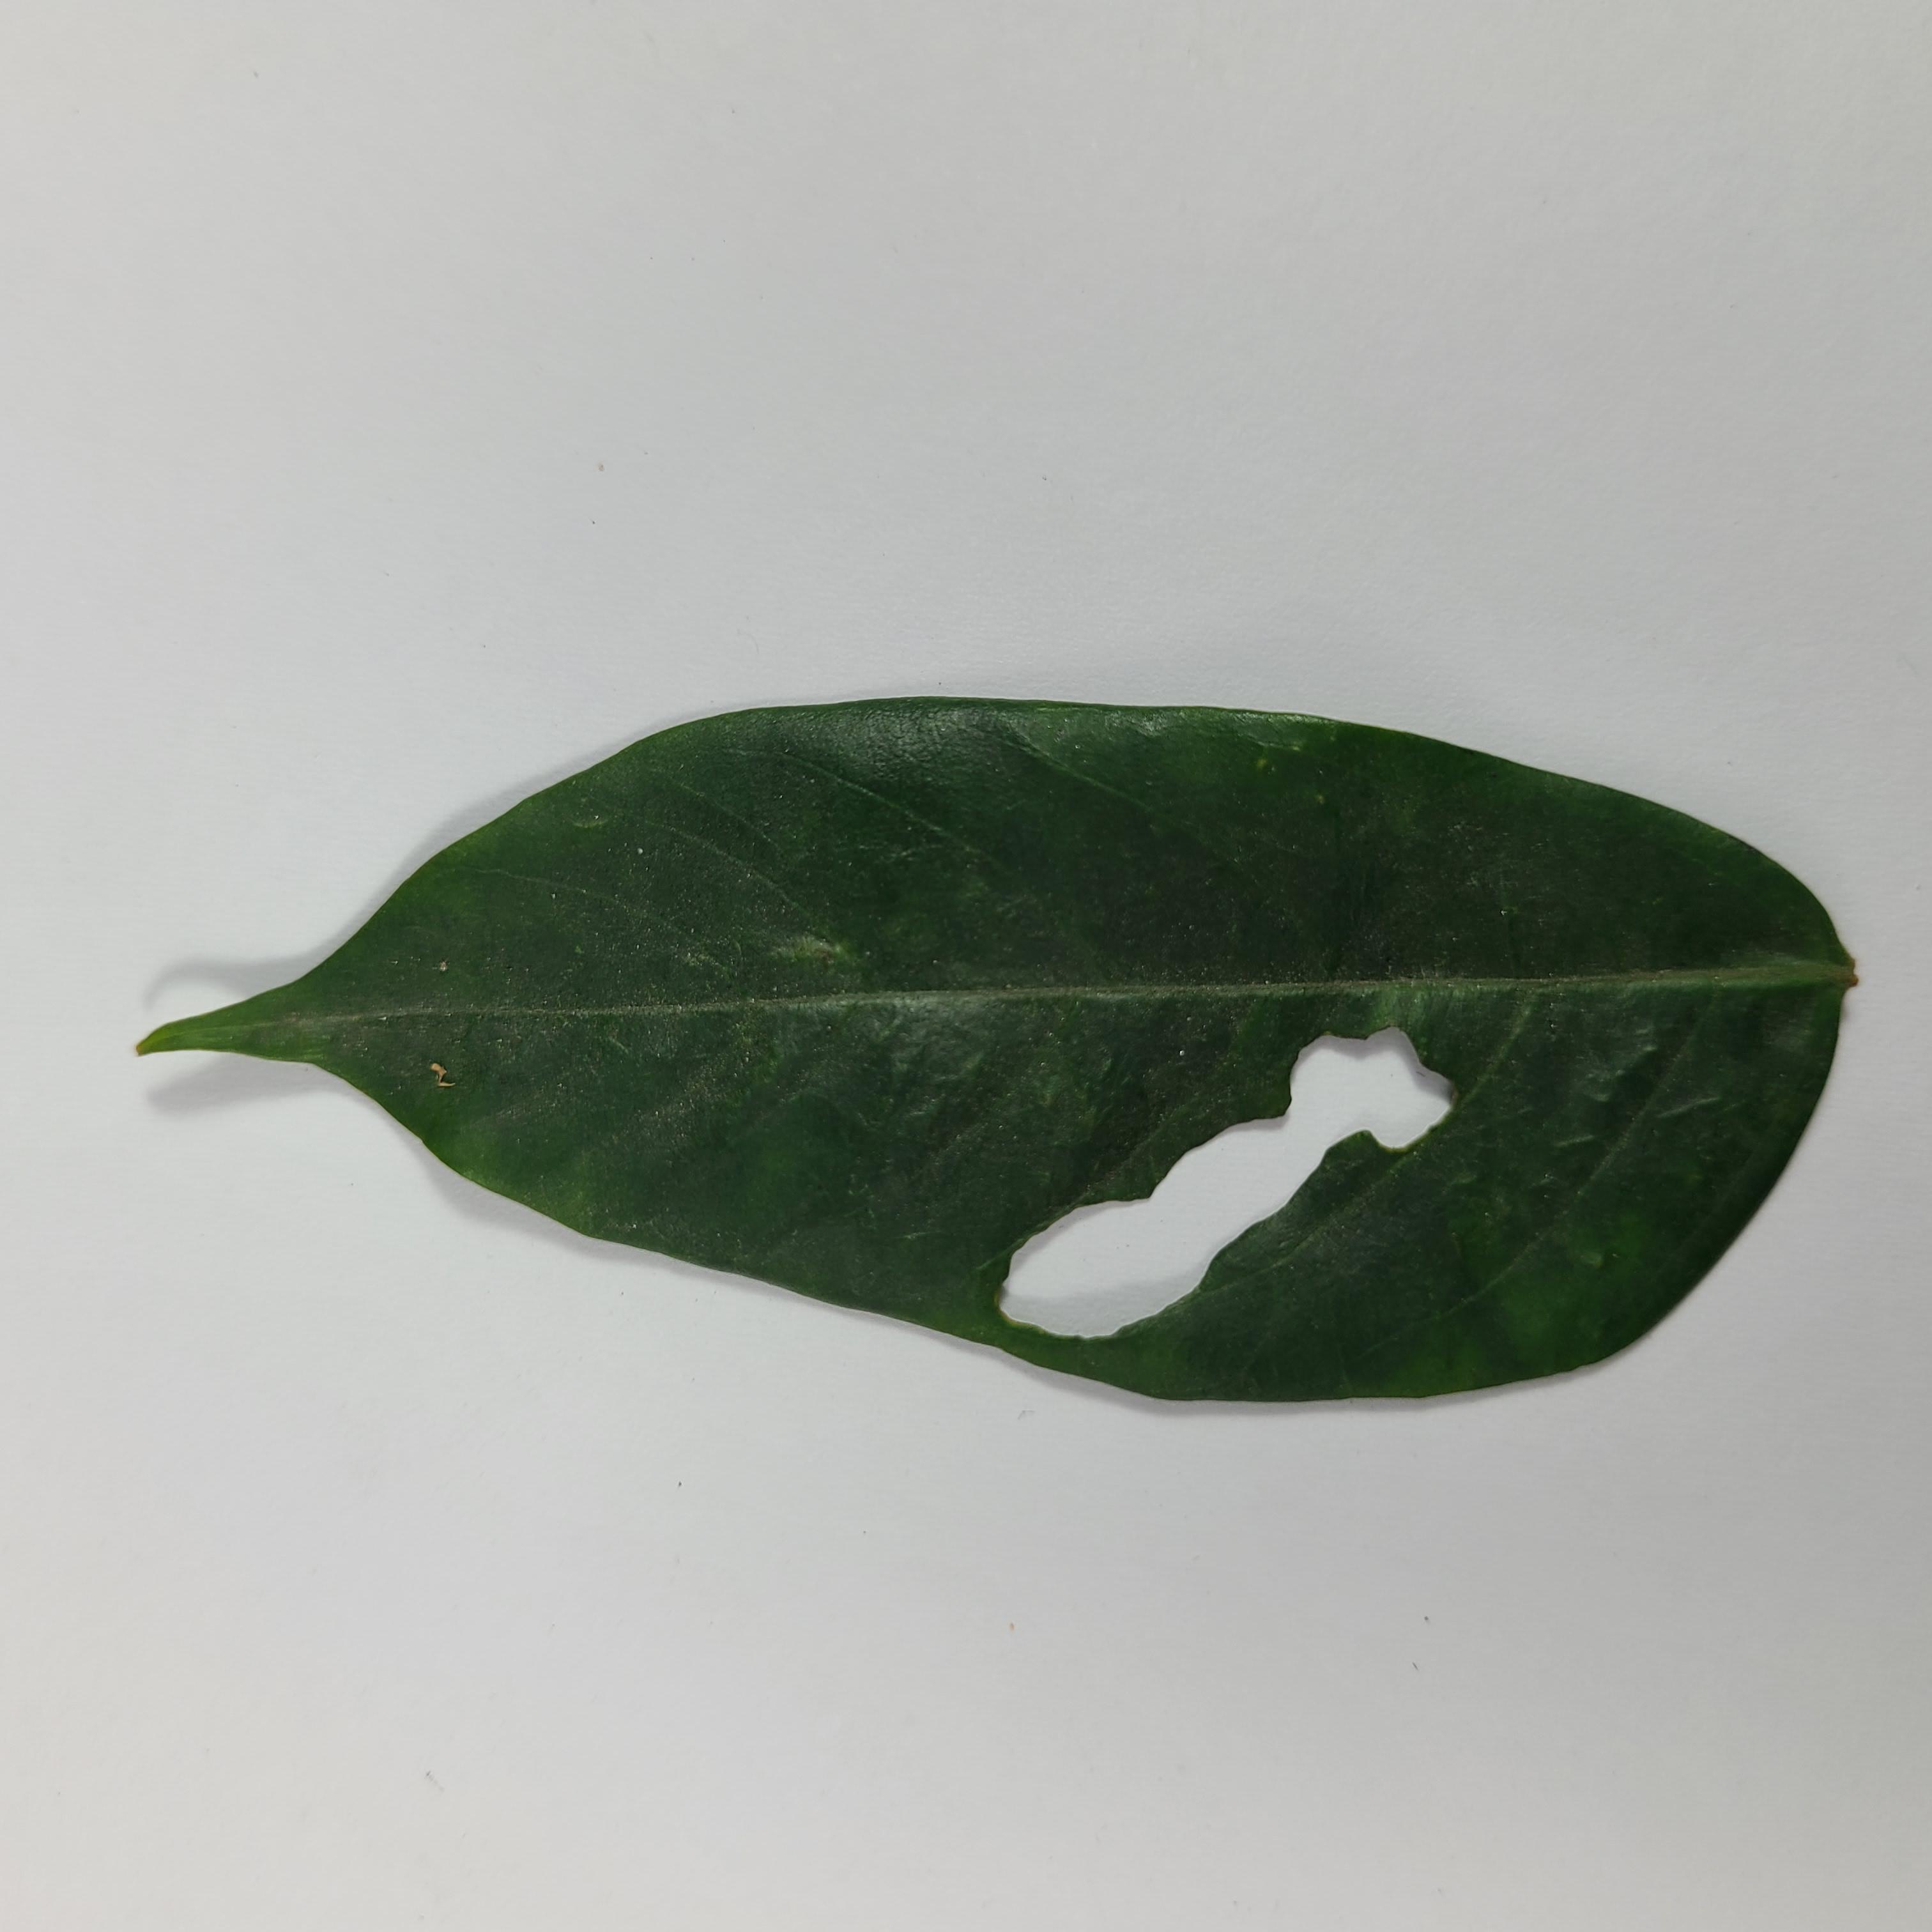
Label: Insect Hole leaves